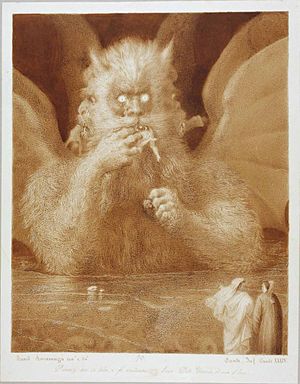
Racer og monstre i Dungeons & Dragons / Djævle, dæmoner og elder evils
Dæmon
"I bordrollespillet Dungeons & Dragons spiller fantasivæsner, herunder fabeldyr, drager, uhyrer og monstre, en væsentlig rolle, og der findes i hundredvis af forskellige slags. Under ét betegnes fantasivæsnerne ofte som ""racer"" eller monstre. Racerne og monstrene kan inddeles i mange kategorier, og på mange måder, men kategorierne menneskelignende racer og humanoide racer er vigtige. Som udgangspunkt, er det kun mennesker og de menneskelignende racer som er tilgængelige som spilkarakterer, men nogle valgfrie regelsupplementer udvider dog mulighederne.